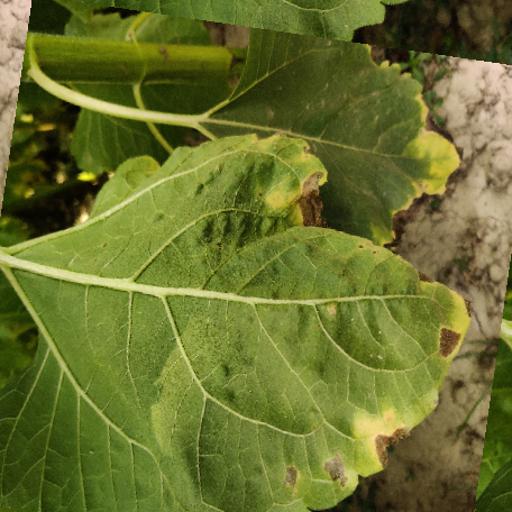
Label: Downy_mildew